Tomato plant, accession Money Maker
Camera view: horizontal (90 deg, fisheye); turntable rotation: 120 degrees
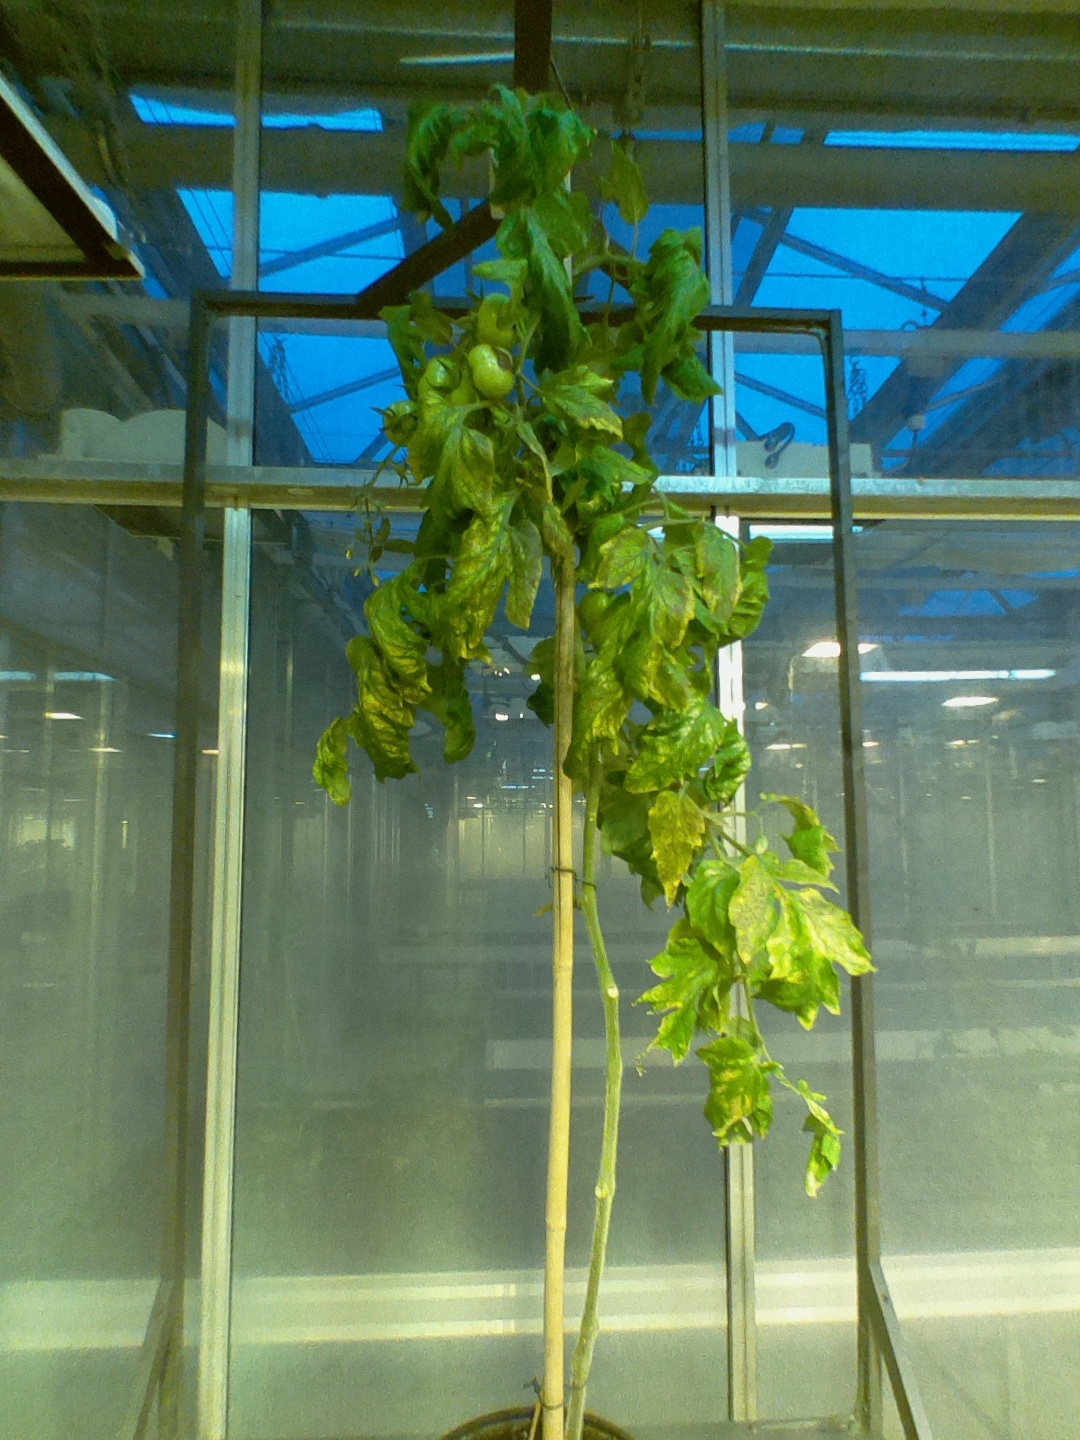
BBCH growth stage 78: 80% -90% of final fruit size